Describe the emotion expressed in this image:  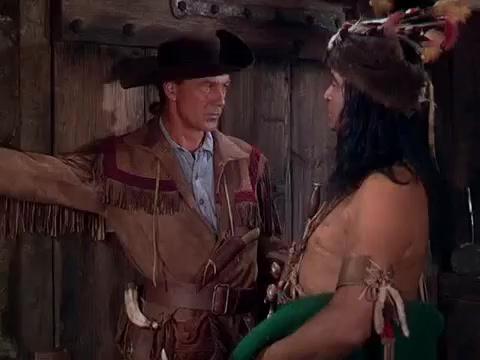
This person displays Pain, valence and arousal with low intensity.